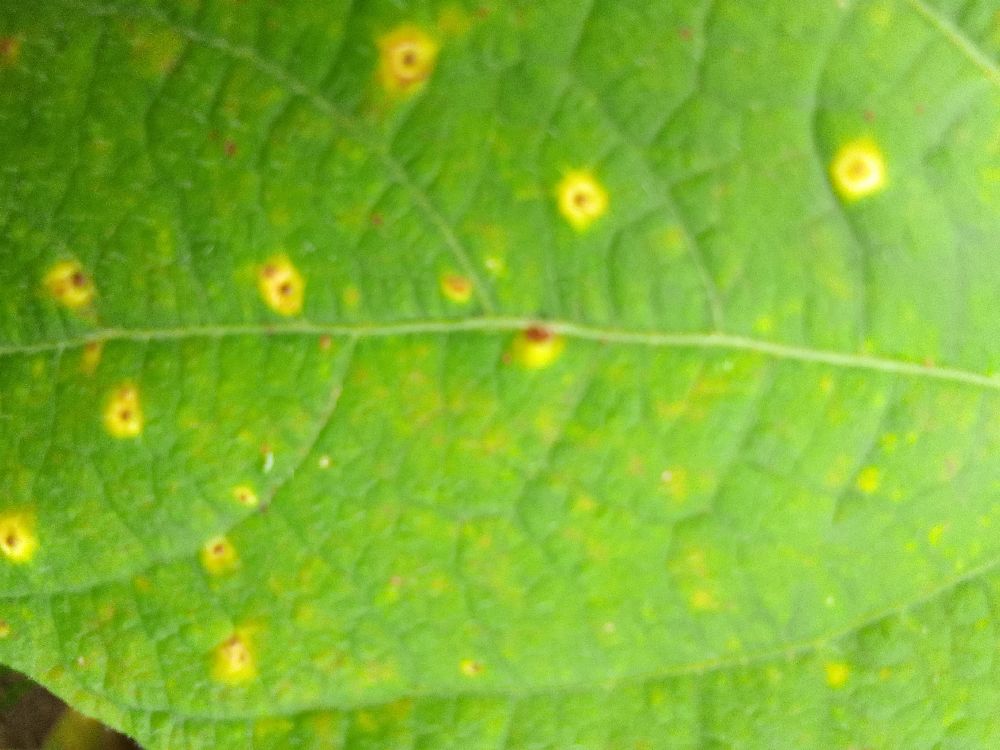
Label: rust